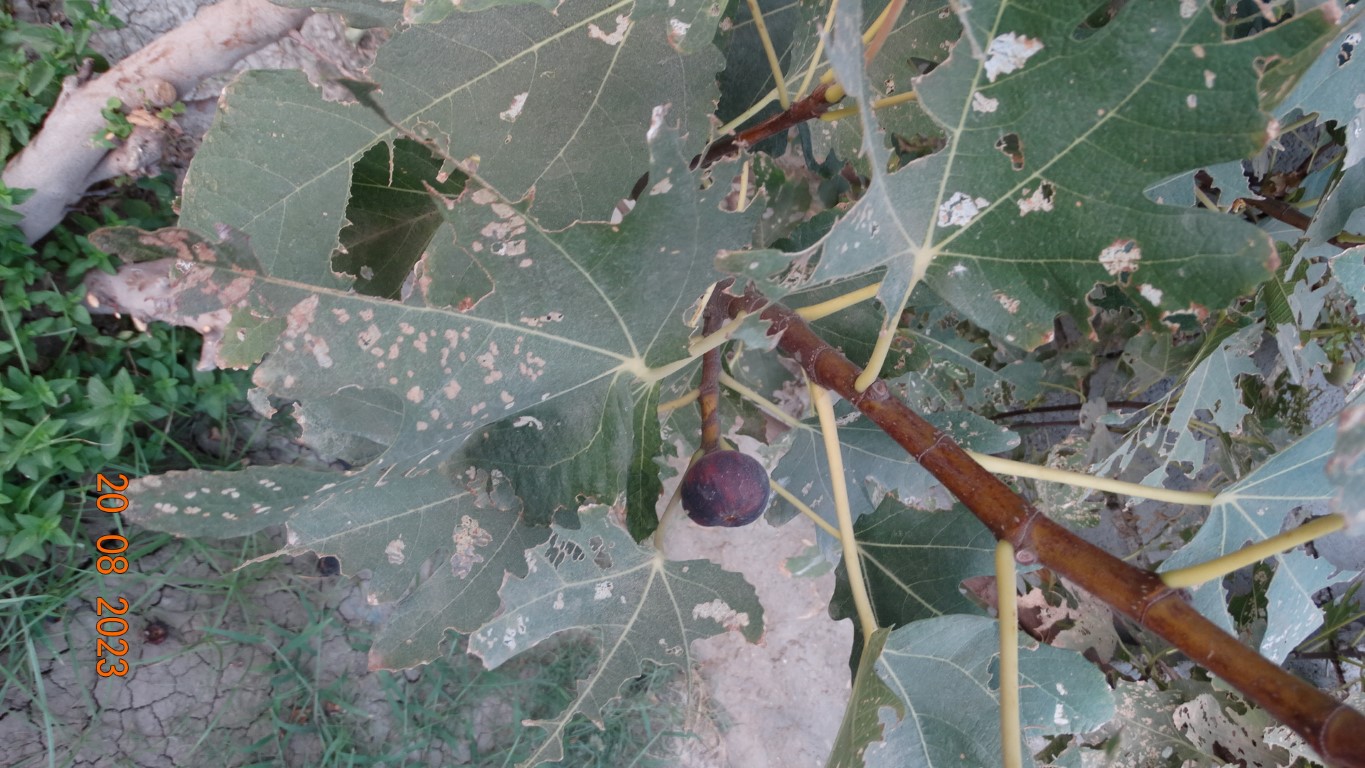
Label: infected